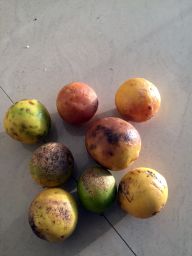
Fruit: Lime
Quality: Bad